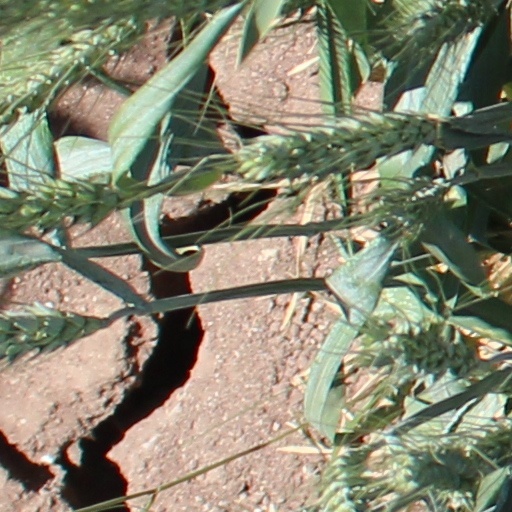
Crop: wheat